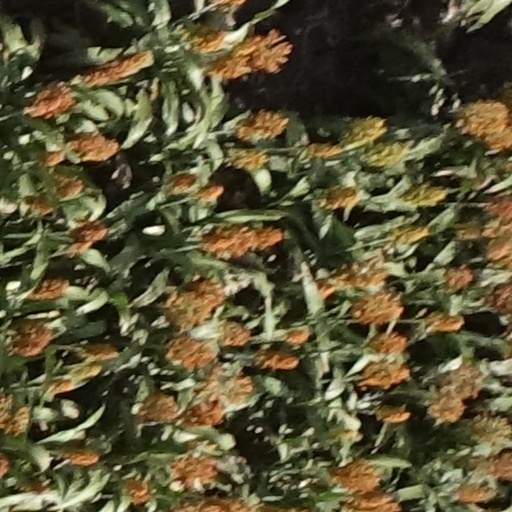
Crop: sorghum